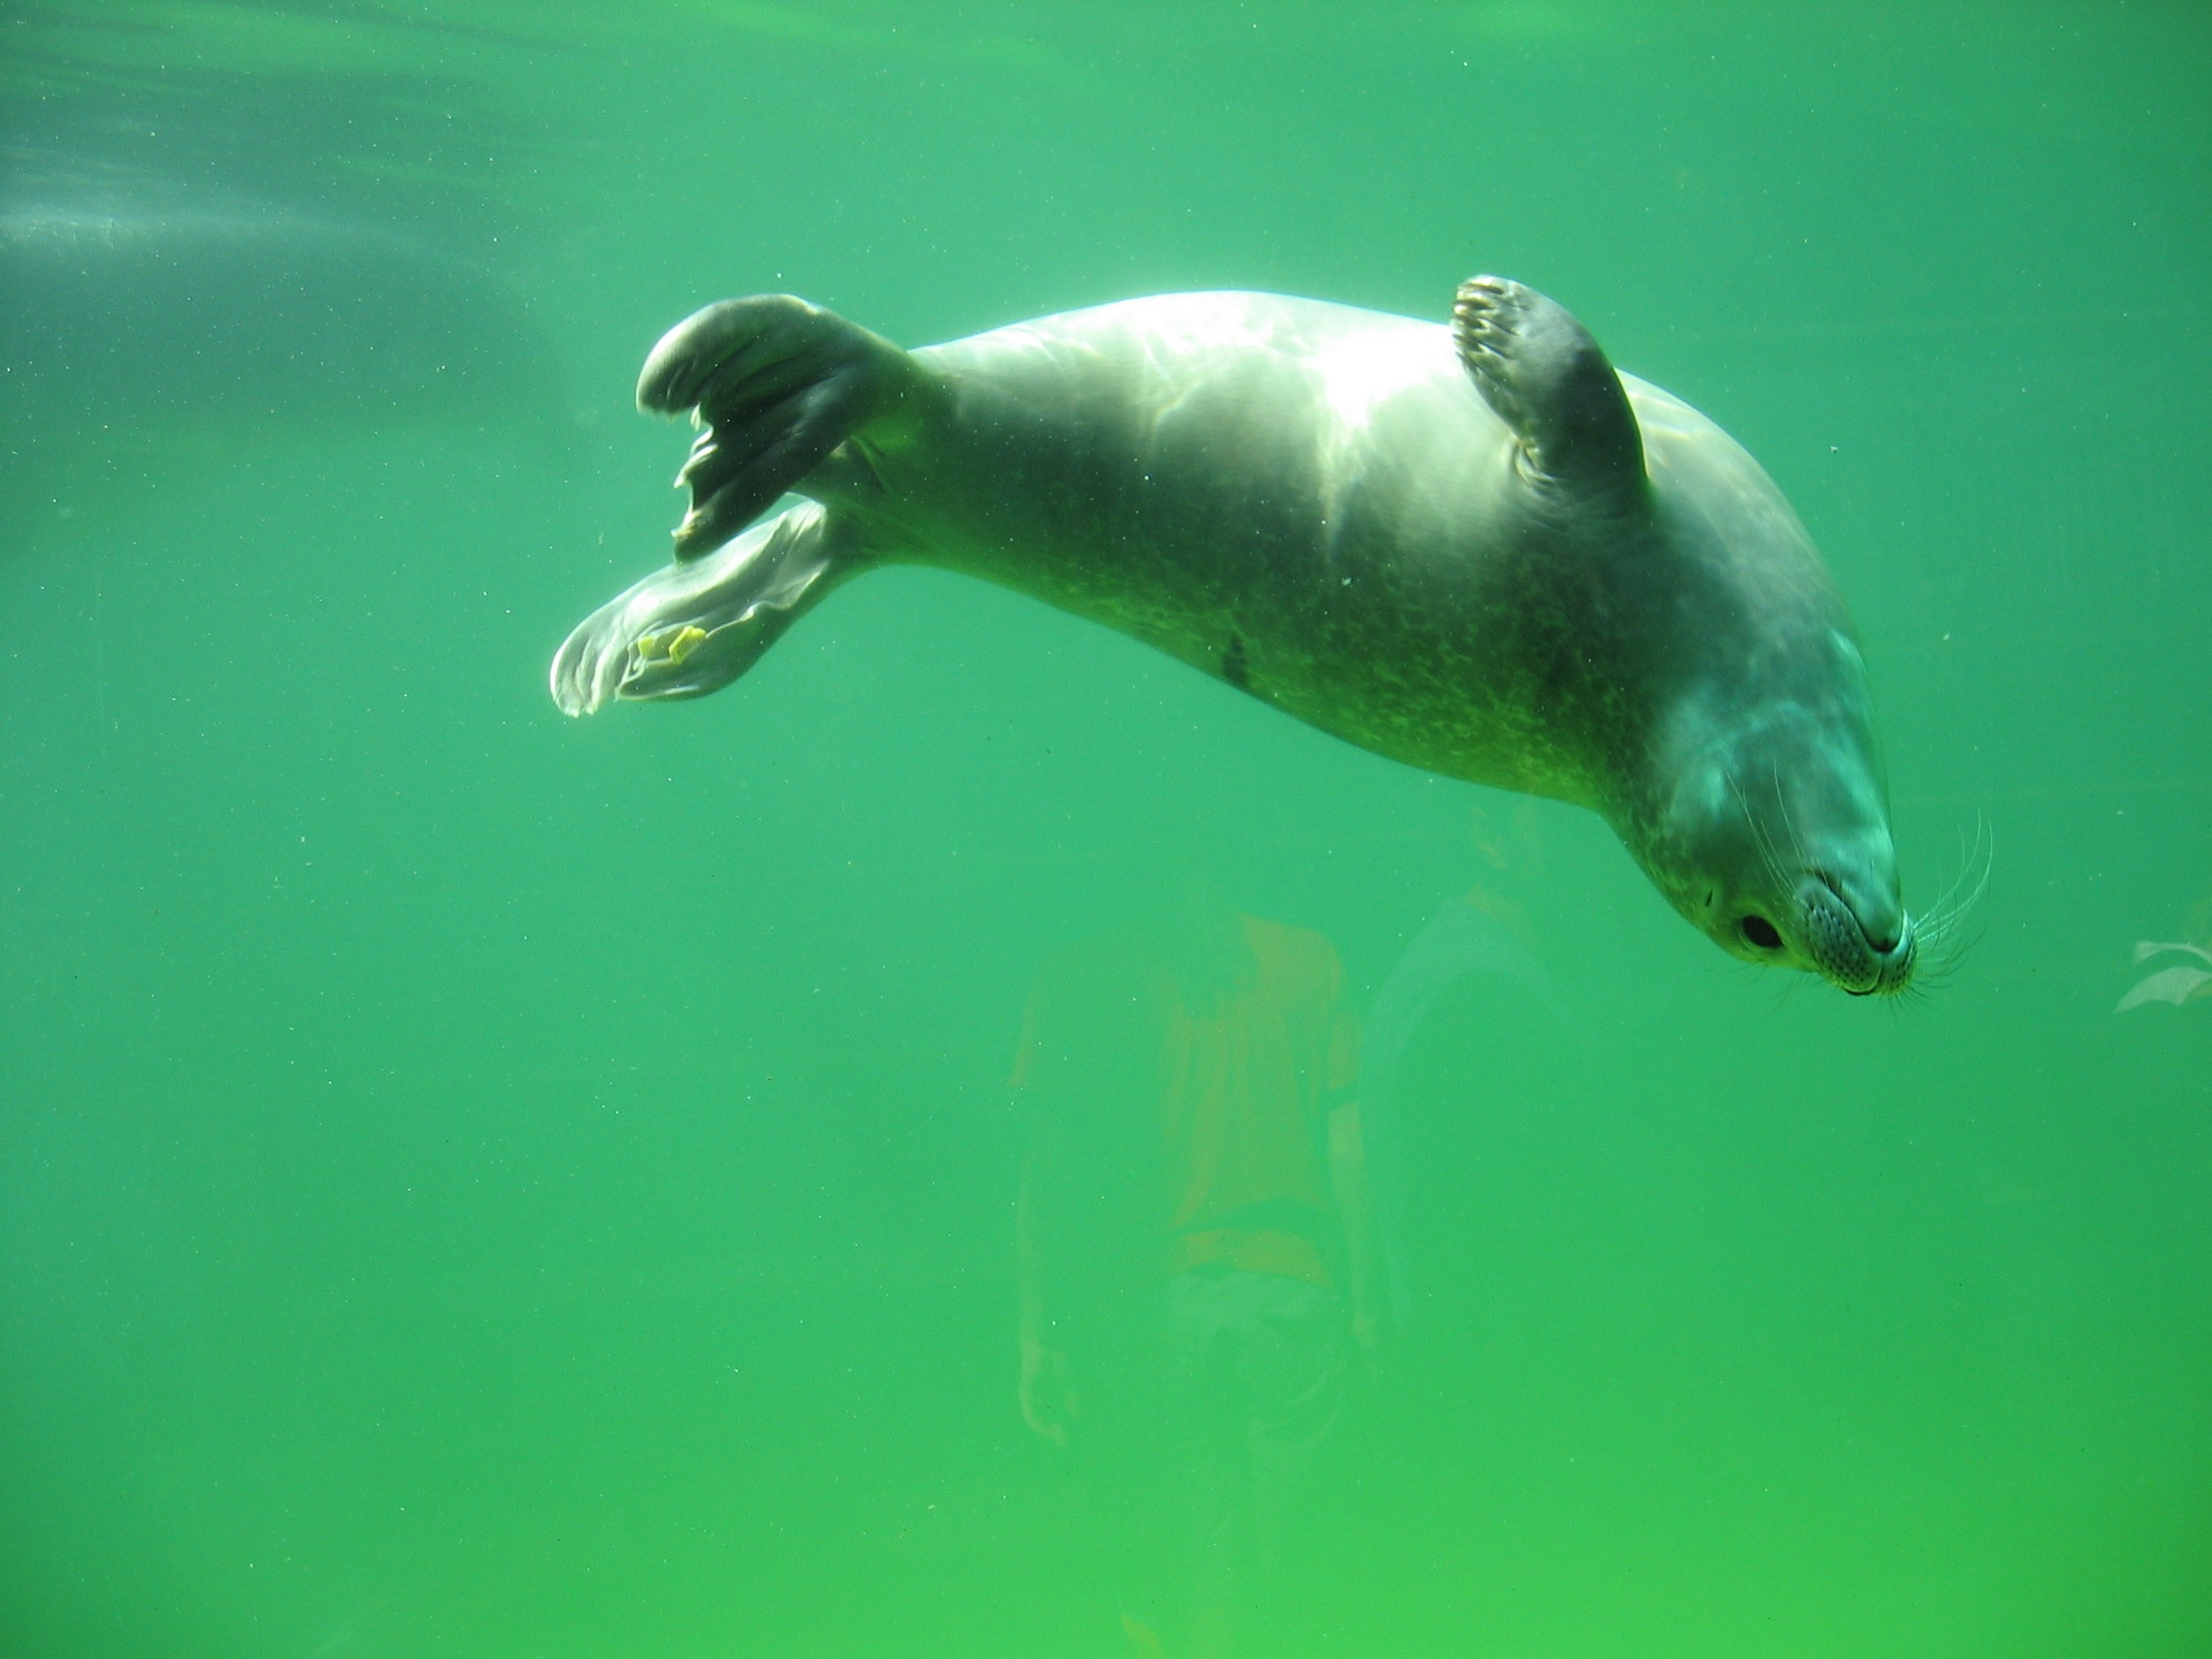
sea, water, diving, underwater, swim, zoo, biology, mammal, seal, aquarium, animals, seals, vertebrate, north sea, acrobatic, robbe, water creature, lively, marine mammal, marine biology, whales dolphins and porpoises